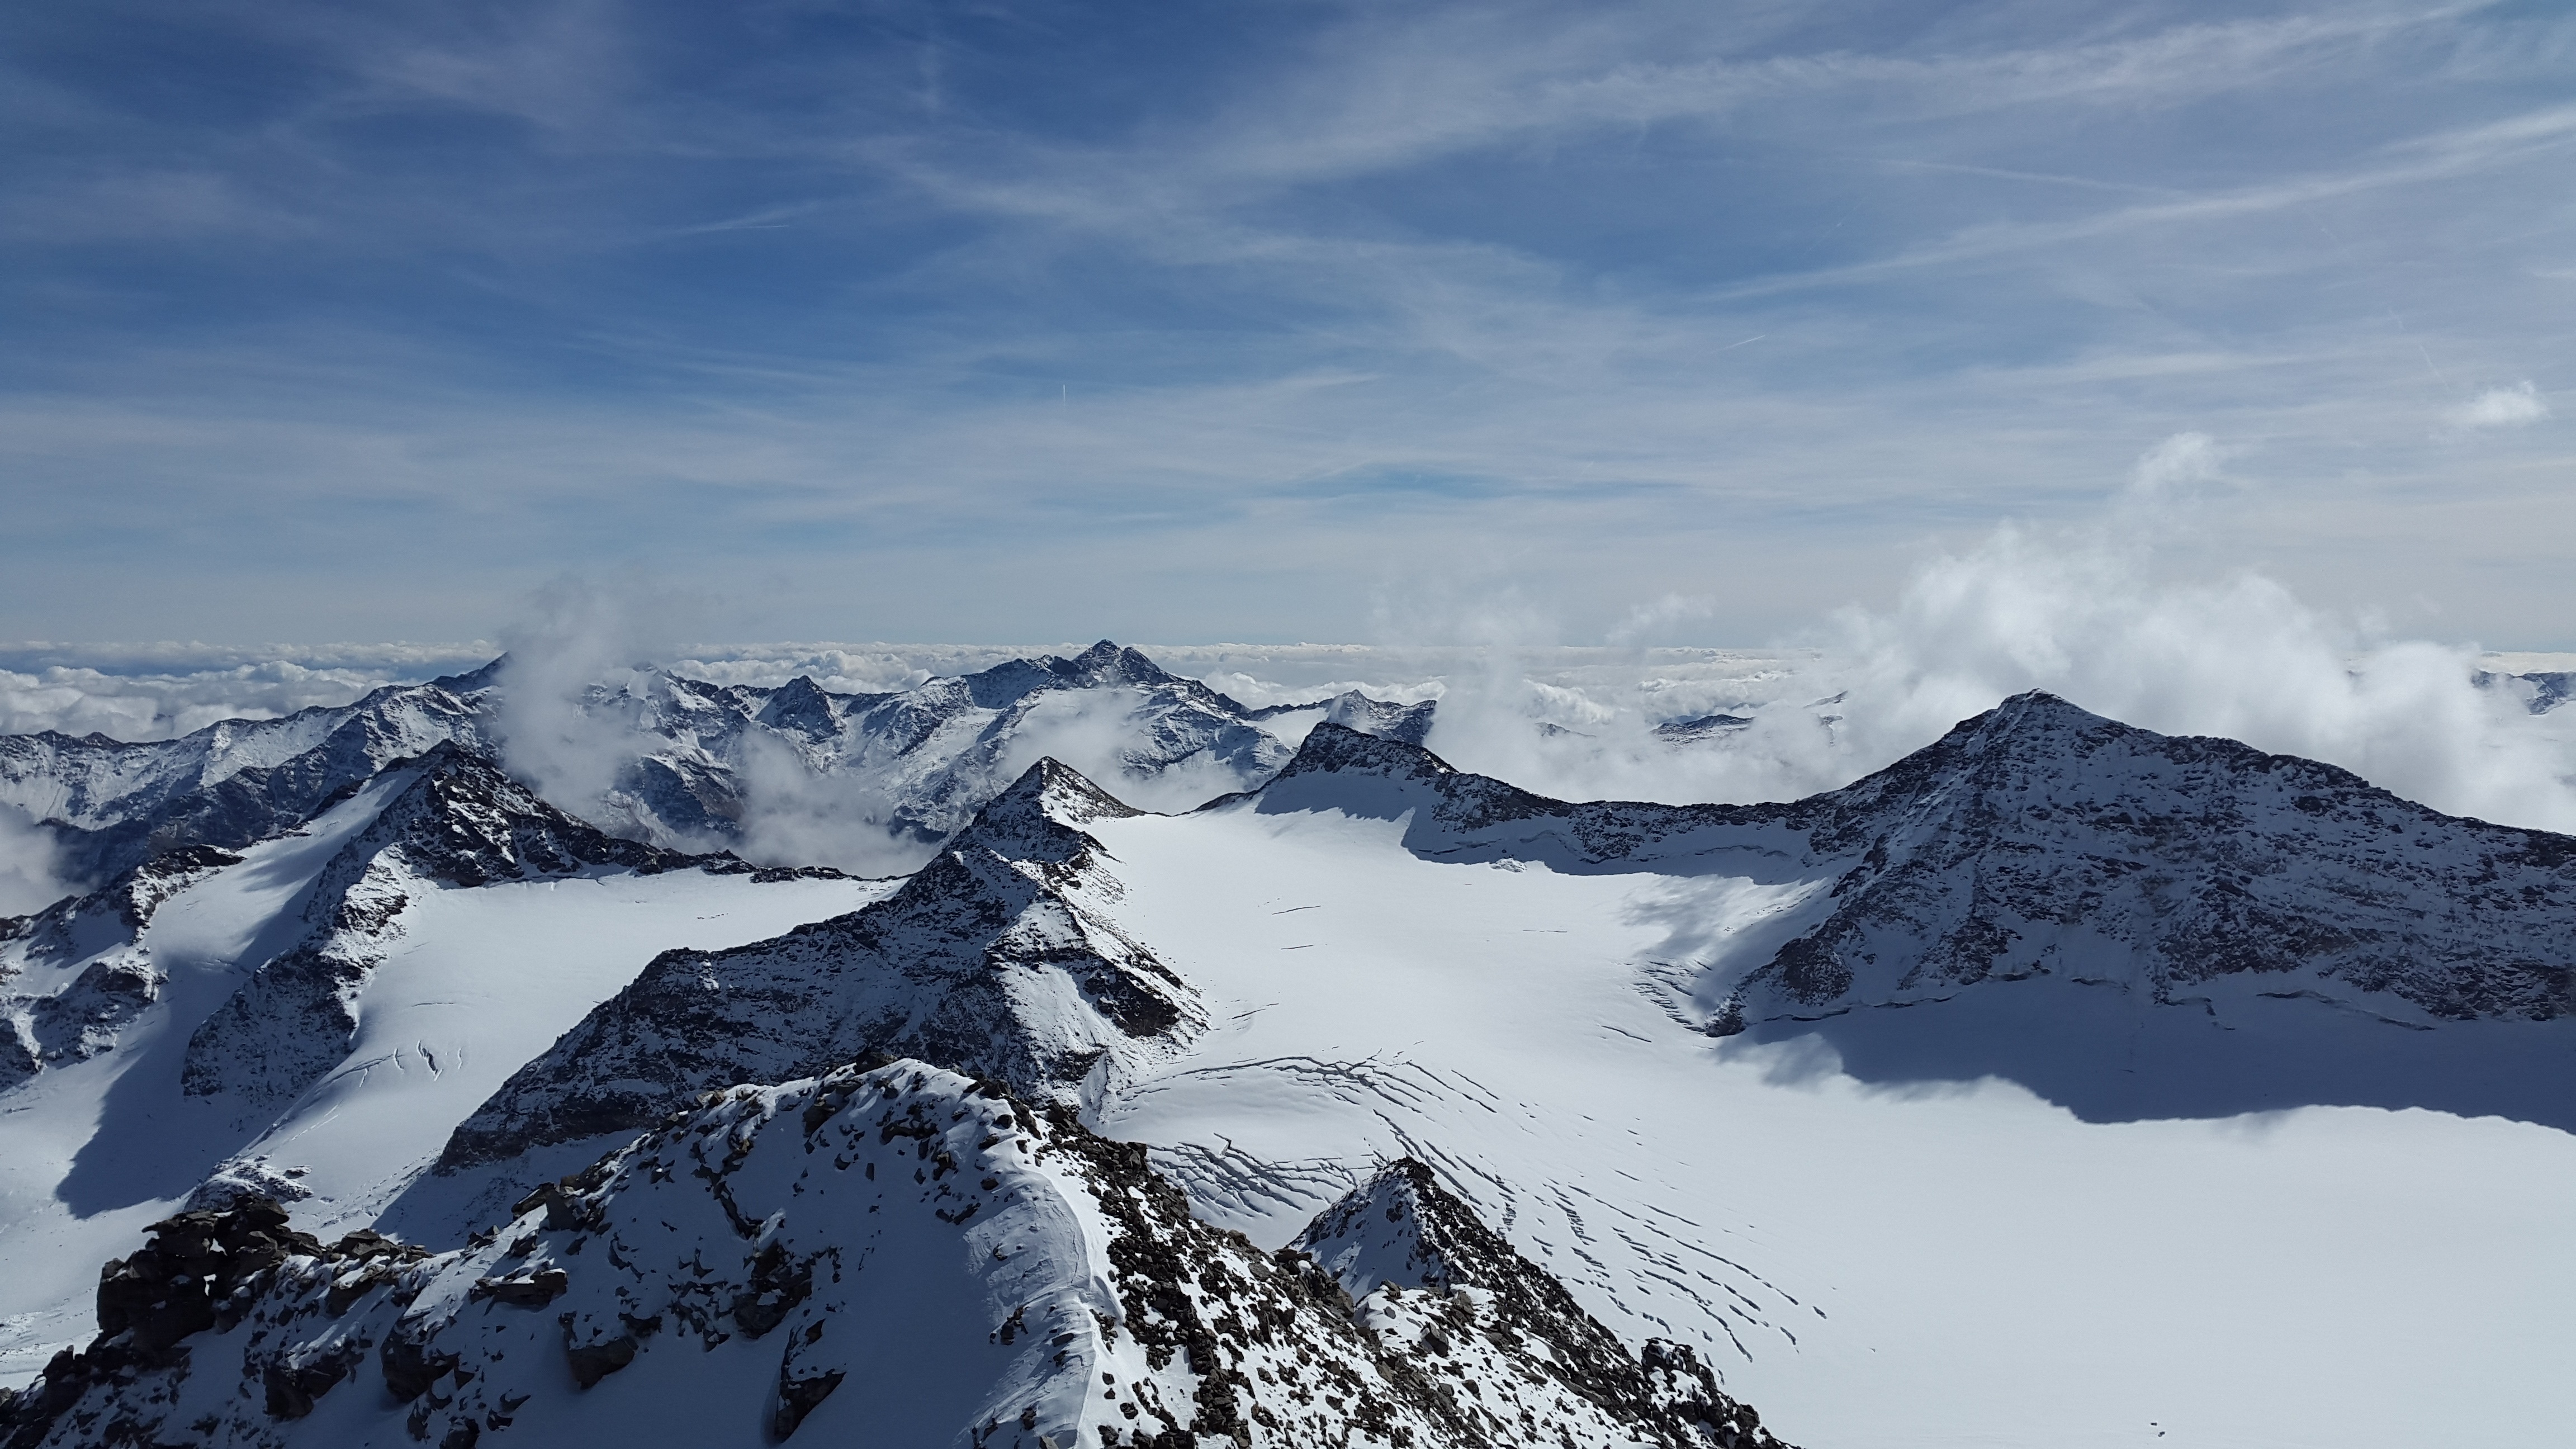
landscape, nature, mountain, snow, winter, view, mountain range, panorama, weather, snowy, alpine, season, ridge, summit, mountaineering, resort, mountains, alps, plateau, wintry, piste, high mountains, landform, south tyrol, alpine panorama, ski touring, dream day, clear air, ortlergruppe, gebrige, high altitude mountain tour, ski mountaineering, geographical feature, mountainous landforms, geological phenomenon